Niall McKay

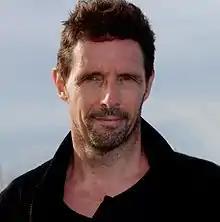

Niall McKay is an Irish writer, Emmy-winning director and film curator. He’s the writer/director of a New York based comedy series called "On the Lig", a shorts programmer for the Tribeca Film Festival and curator of Irish Screen America, an Irish film festival held at USC in Los Angeles and NYU in New York. McKay is also co-founder of the production company Media Factory.